Street Fighter EX

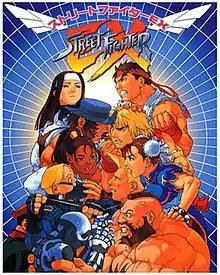
Poster for the arcade version

is a 1996 fighting game originally released as a coin-operated arcade game for the Sony ZN hardware. It is a spin-off of the "Street Fighter" series co-produced by Capcom with Arika and was the first game in the series to feature 3D polygon graphics, although it retains the 2D plane gameplay. An updated arcade version was released subtitled Plus, as well as a PlayStation-exclusive home console version titled Street Fighter EX Plus α, both released in 1997. The game received a sequel, "Street Fighter EX2", in 1998.